Odostomia limpida

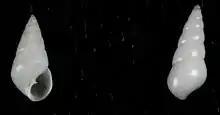
Two shells of "Odostomia limpida"

The slender shell is elongate-conic, semitranslucent and shining. It measures 3.6 mm. The nuclear whorls are moderately large, almost completely obliquely immersed in the first of the succeeding whorls; the peripheral edge only of the last volution is visible above this. The six post-nuclear whorls are situated rather high between the sutures, slightly rounded (almost flattened), faintly shouldered at the summit, apparently without axial or spiral sculpture. The whorls are feebly angulated at the periphery, and the summits of succeeding turns fall a little anterior to it, which renders the sutures well impressed. The base of the body whorl is large, rounded, very narrowly umbilicated. The aperture is large, subovate, somewhat produced at the junction of the outer lip and columella. The posterior angle is acute. The outer lip is thin. The columella slender, decidedly curved and somewhat revolute, provided with a prominent lamellar fold at its insertion. The parietal wall is covered by a thin callus.